41st United States Colored Infantry Regiment

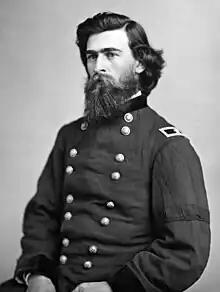
Colonel Llewellyn F. Haskell, photographed by Mathew Brady

The 41st United States Colored Infantry was organized at Camp William Penn in Philadelphia, Pennsylvania in fall 1864 (between September 30 and December 7, 1864) under the command of Colonel Llewellyn F. Haskell. The regiment composed of troops from different sections of the state.